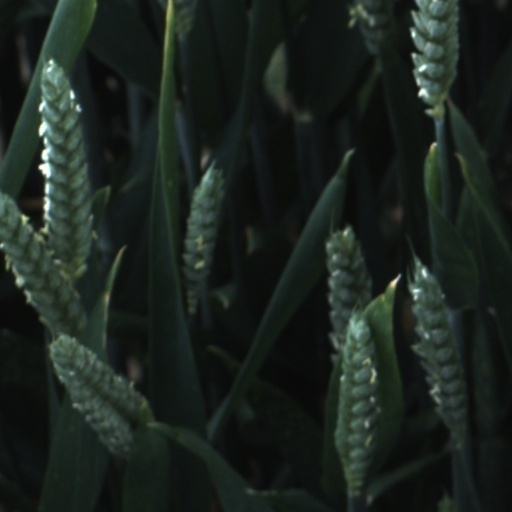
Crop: wheat